National Peasants' Party

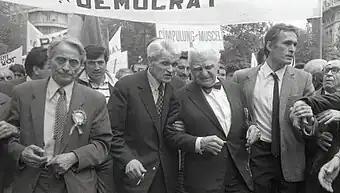
Front row, from the left: Ion Diaconescu, Corneliu Coposu, and Ion Rațiu attending a rally of the Christian Democratic National Peasants' Party in 1990

The PNȚ continued to exist semi-clandestinely, obtaining repeated assurances from Antonescu that the various territorial chapters would not be harassed by the Iron Guard, and complaining whenever he failed to keep them. According to Siguranța reports, it was always more active than the PNL. Its quarters were informally acknowledged as being Ciulei House, an apartment complex located at Sfinților Street 10, Bucharest. From late 1940, Maniu channeled anti-Nazi discontent by forming an association called "Pro Transilvania" and a newspaper, "Ardealul", both of which reminded Romanians that Antonescu was not interested in a reversal of the Vienna Award. The Guardist takeover also pushed some National Peasantists into exile: facing a death sentence at home, Beza made his way to Cairo, where he formed a Free Romania Movement under British supervision. Viorel Tilea and Ion Rațiu opted not to return from England, serving as liaisons between the PNȚ and the British war ministry.